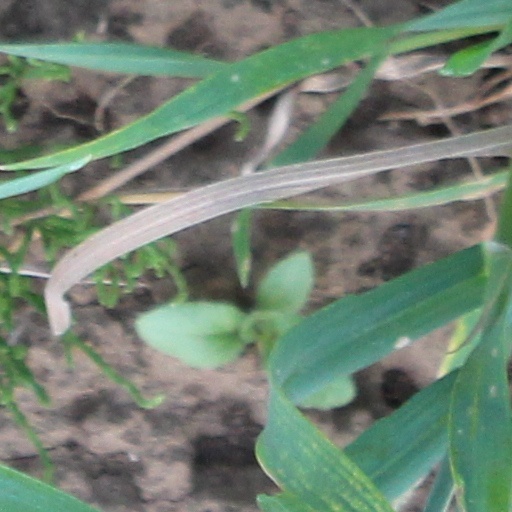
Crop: wheat